Bersa

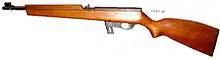
Bersa R430 rifle, cal. 22 LR

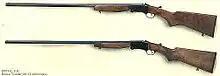
Bersa shotguns

In the past Bersa also produced .22 Long Rifle caliber long guns and single- and double-barreled shotguns, but they did not have the same commercial success of the pistols, and they have been discontinued.